Gunboat War

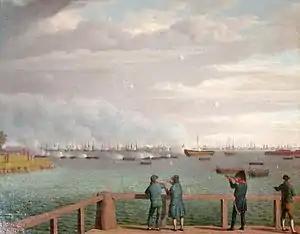
The British bombardment of Copenhagen in September 1807

On 12 August 1807, even before the war had been declared, the British sixth-rate took part in a one-sided single-ship action when she captured the 32-gun Danish frigate ("fregat") "Friderichsværn". In the engagement the British suffered only one man wounded; the Danes lost 12 men while 20 were wounded, some mortally. "Lloyd's List" described the Danish vessel as a "Danish Frigate, of 32 Guns, late Guardship", and reported that the action, near Elsinor, had been short. The Royal Navy took "Frederiksværn" into service as .